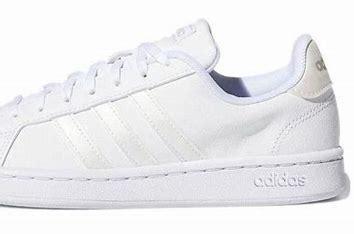
Brand: adidas
Model: NEO Grand Court Skate